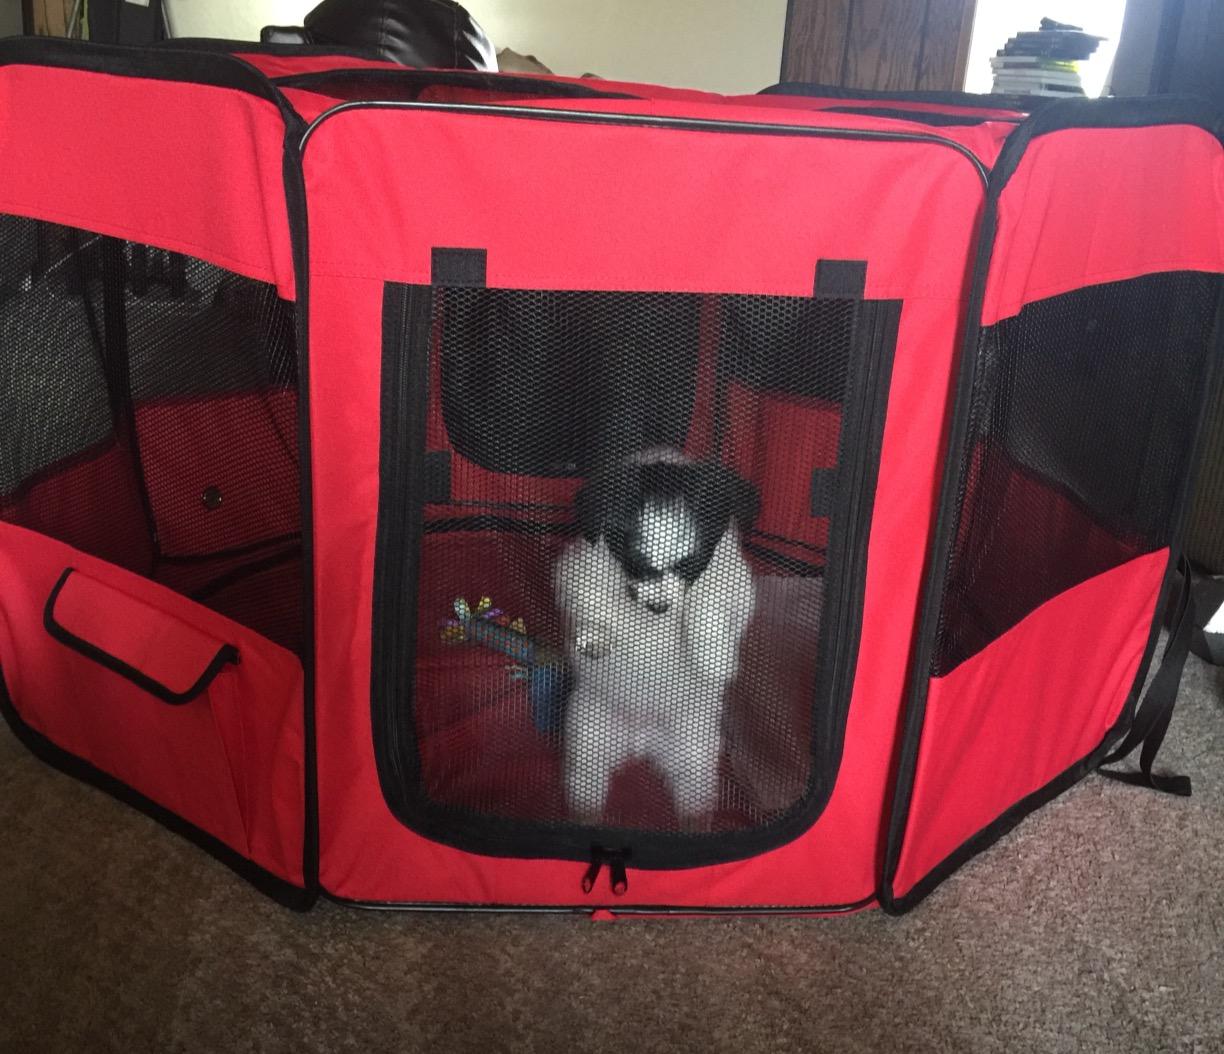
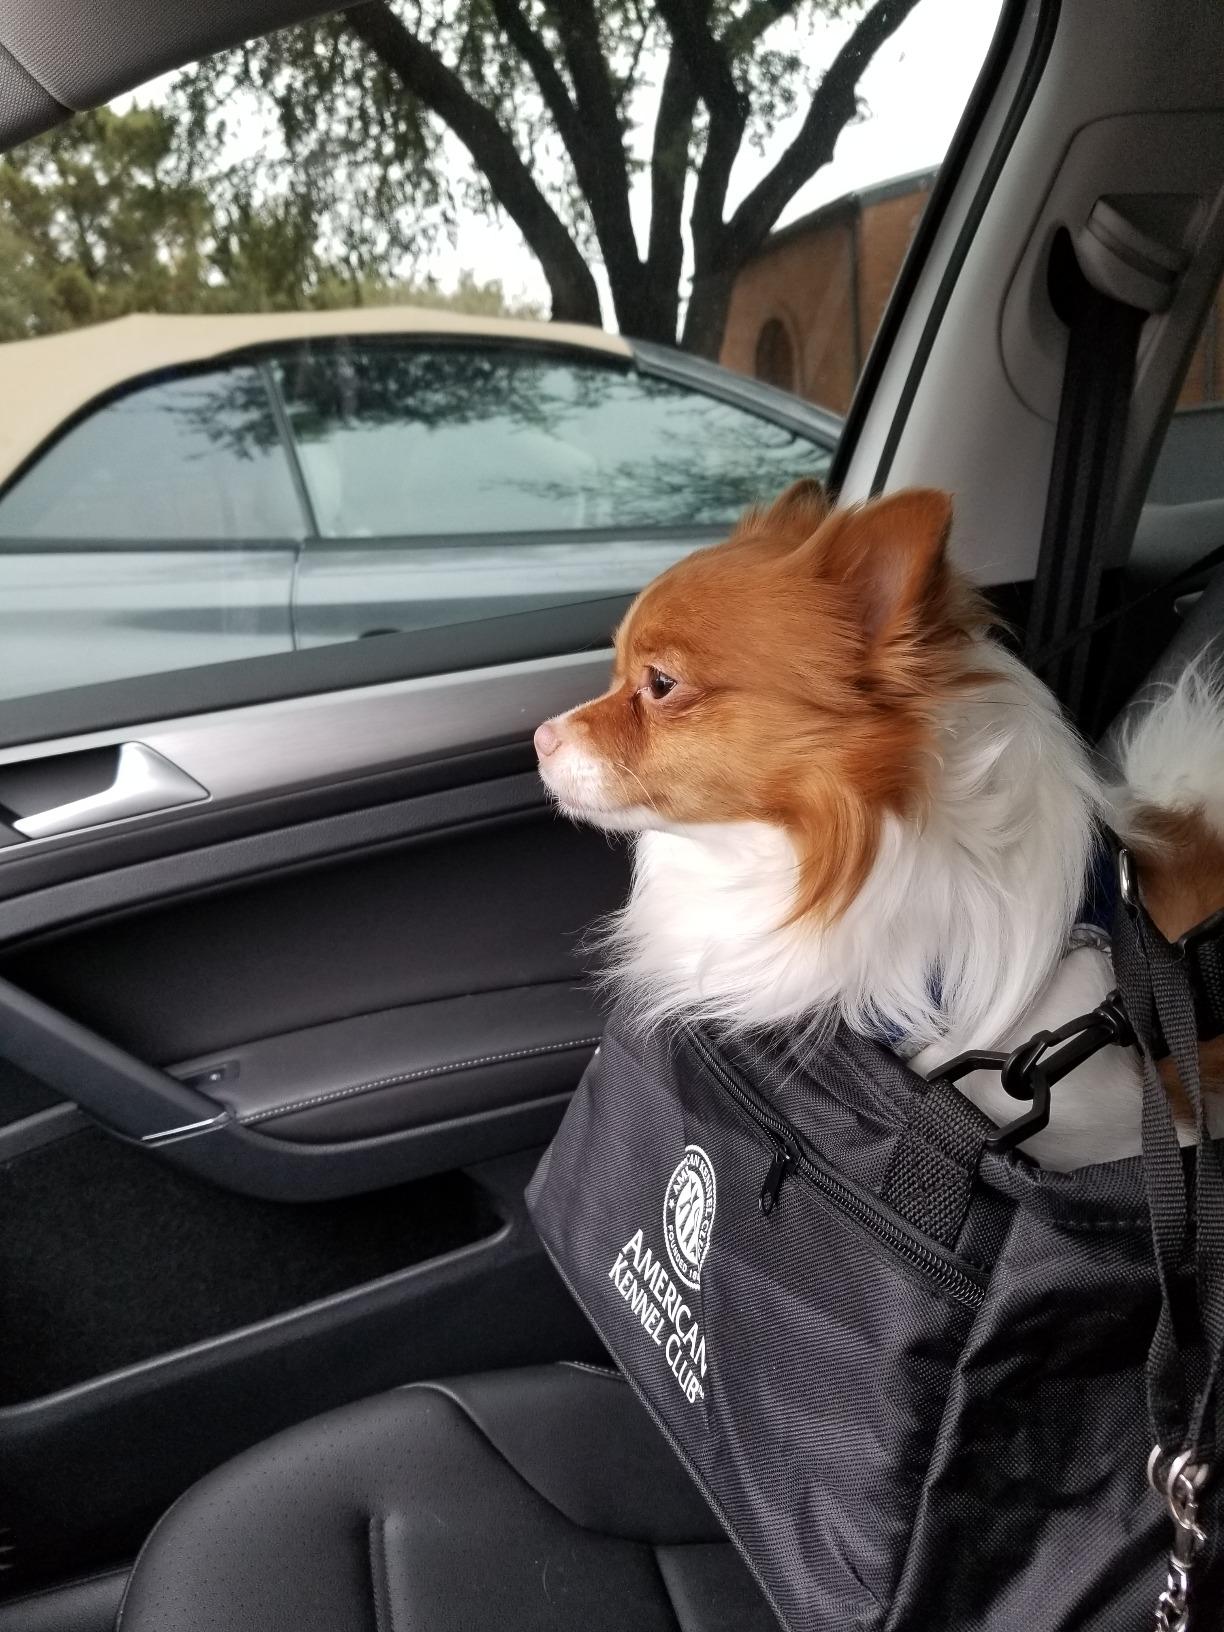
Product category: items_kennel
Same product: no